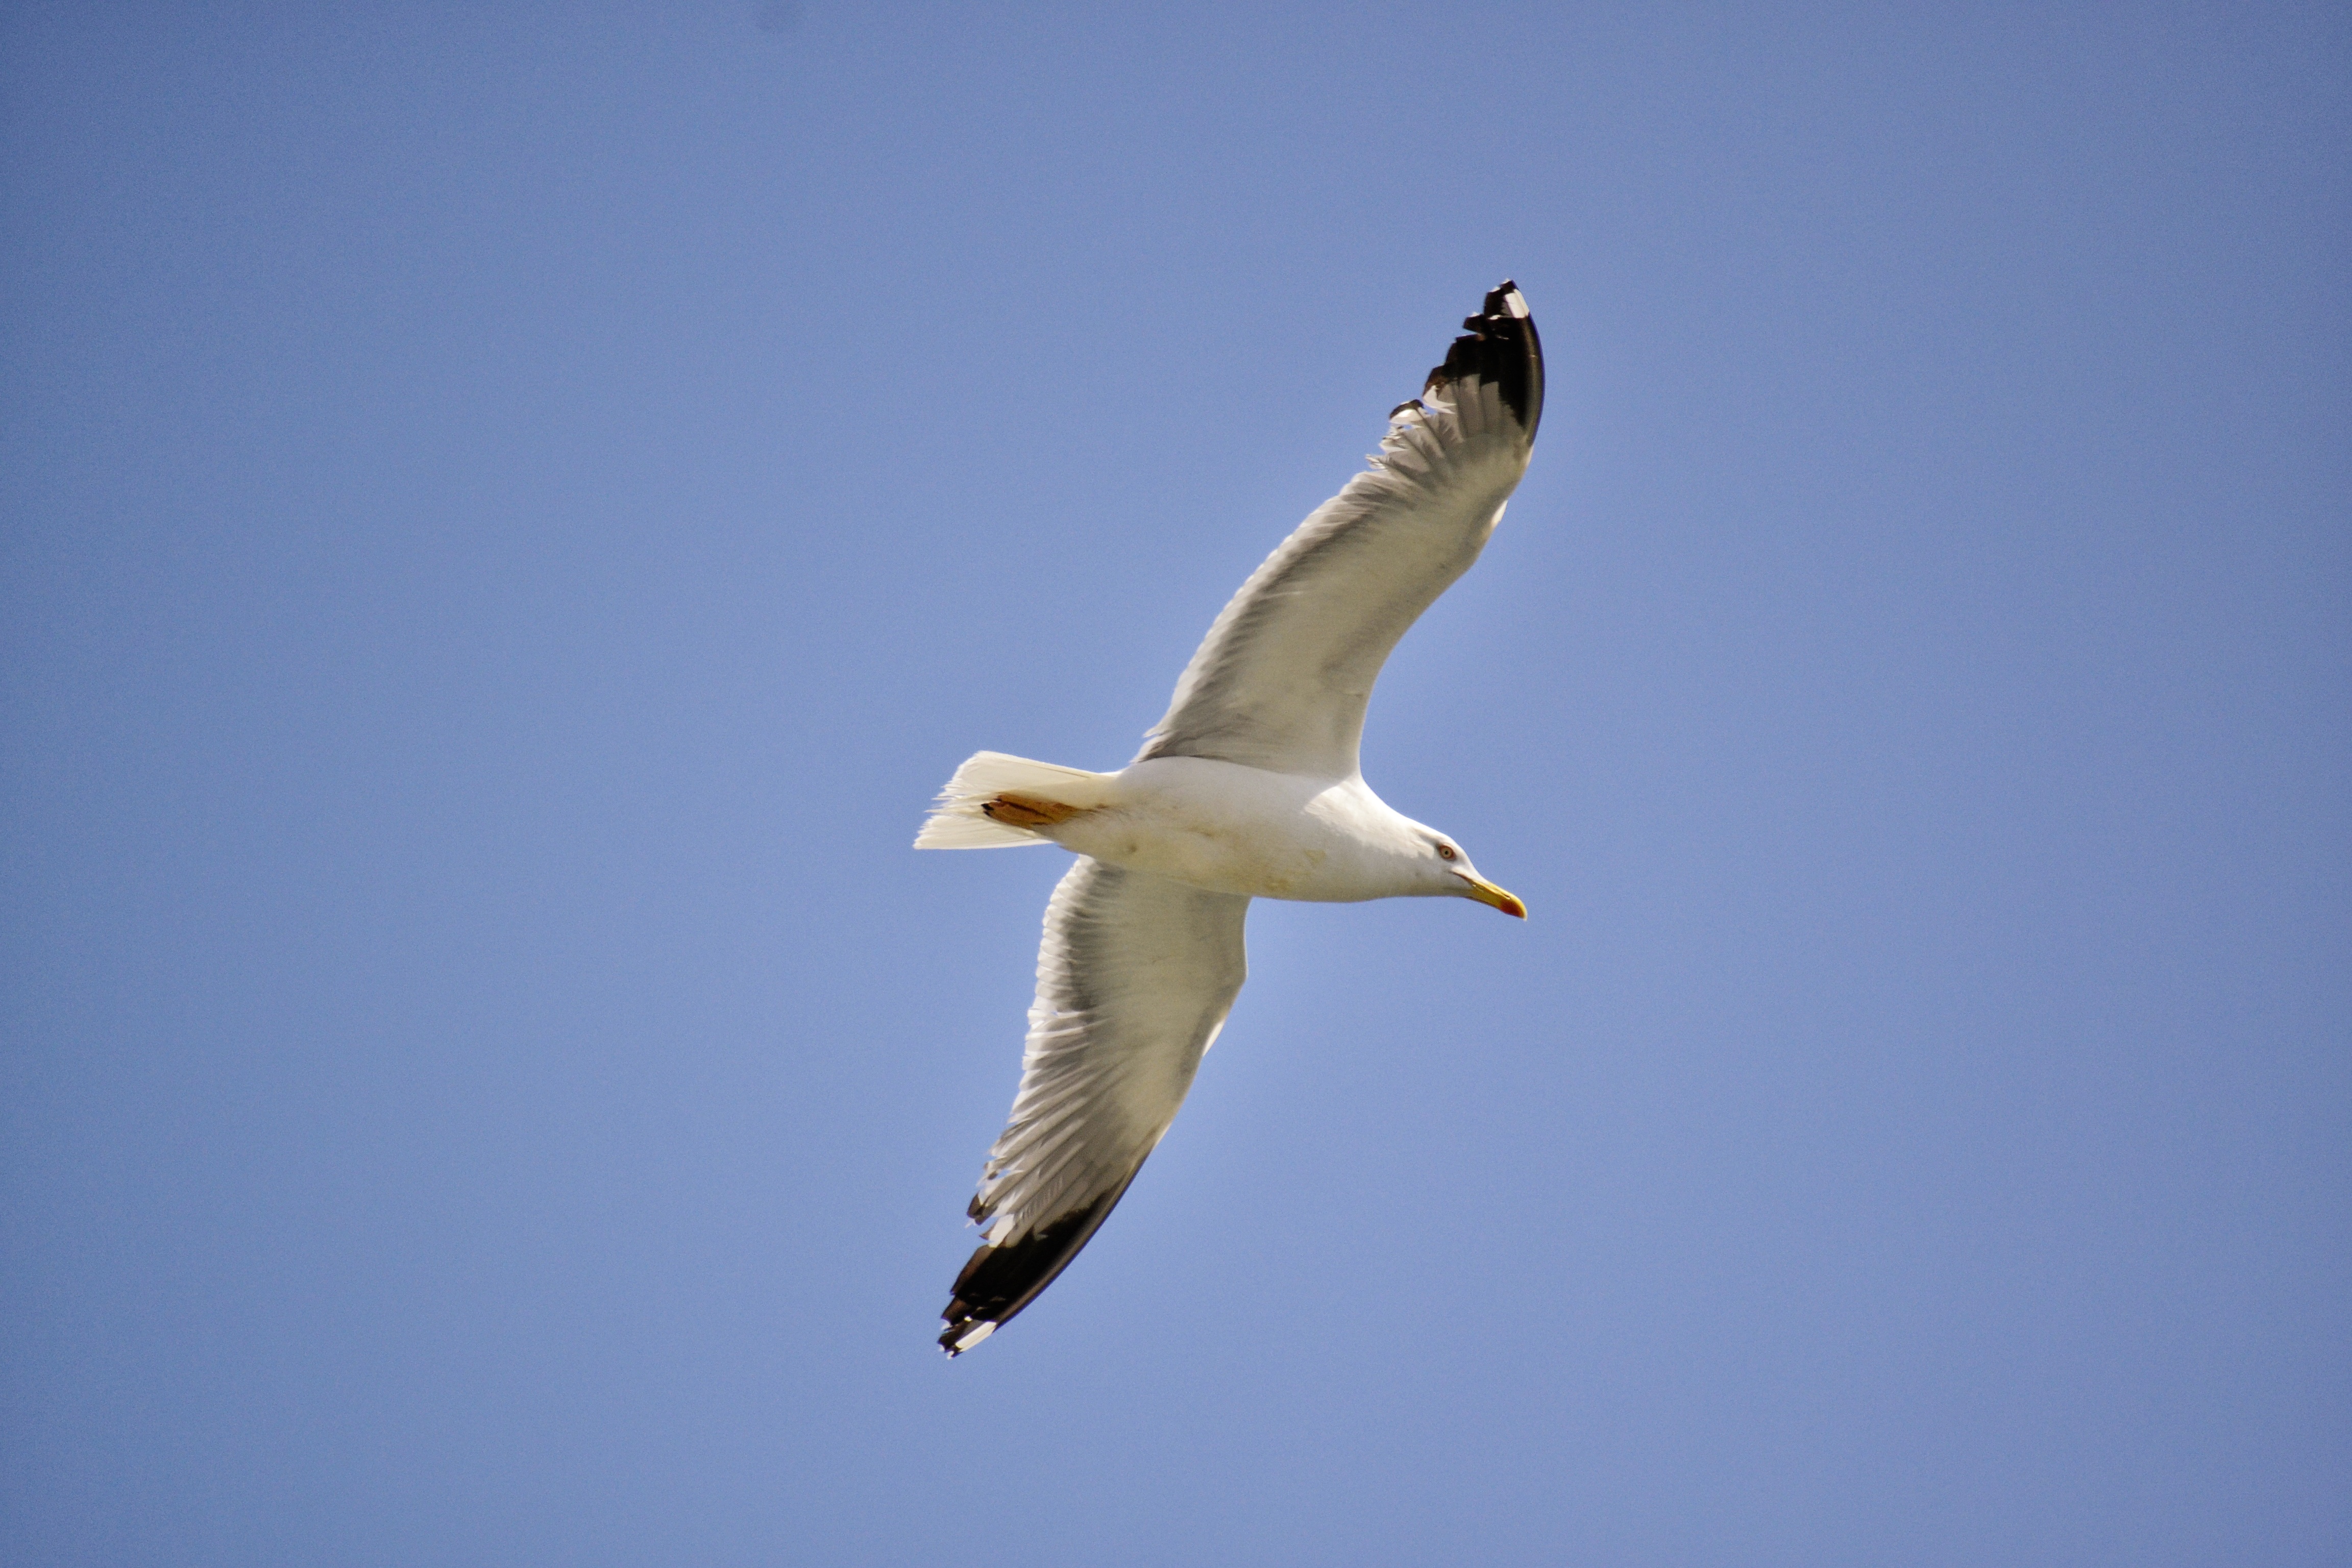
nature, bird, wing, sky, white, air, seabird, flying, fly, gull, beak, flight, peace, blue, business, freedom, pigeon, vertebrate, metaphor, unique, success, individuality, charadriiformes, european herring gull